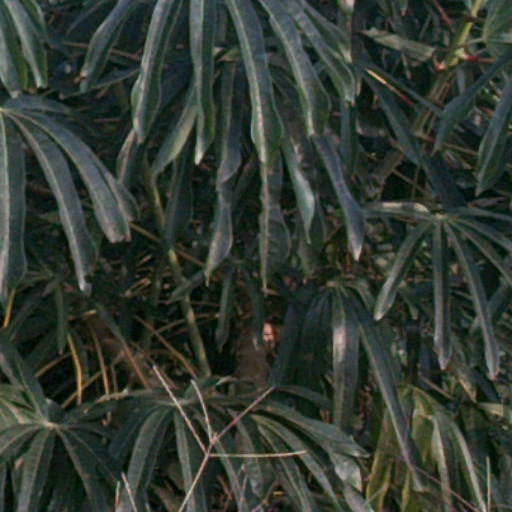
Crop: cassava